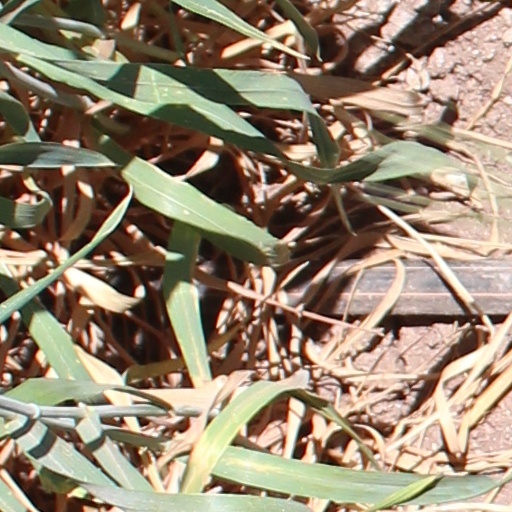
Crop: wheat